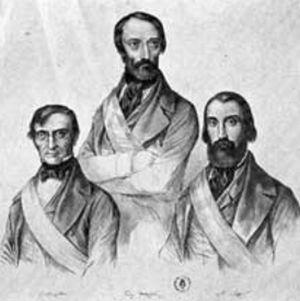
triumvirat composé de arlo Armellini, Giuseppe Mazzini et Aurelio
La République romaine est instaurée en 1849 dans les États pontificaux après la fuite du pape Pie IX, en raison de l'activité insurrectionnelle des libéraux romains. Elle est gouvernée par un triumvirat composé de Carlo Armellini, Giuseppe Mazzini et Aurelio Saffi.